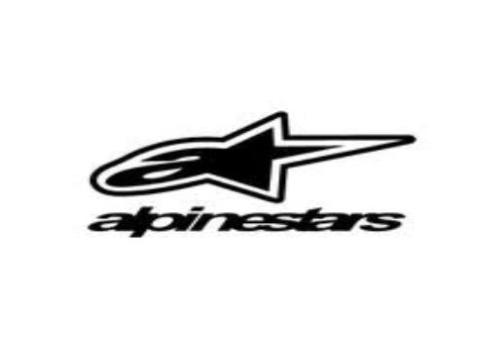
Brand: alpinestars-2
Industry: Clothes